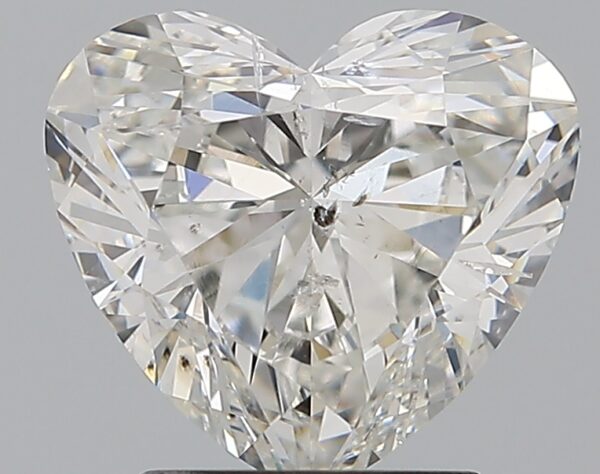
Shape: heart
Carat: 2.01
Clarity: SI2
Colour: G
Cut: EX
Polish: EX
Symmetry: EX
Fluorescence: N
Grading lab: IGI
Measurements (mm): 7.86 x 8.64 x 4.88